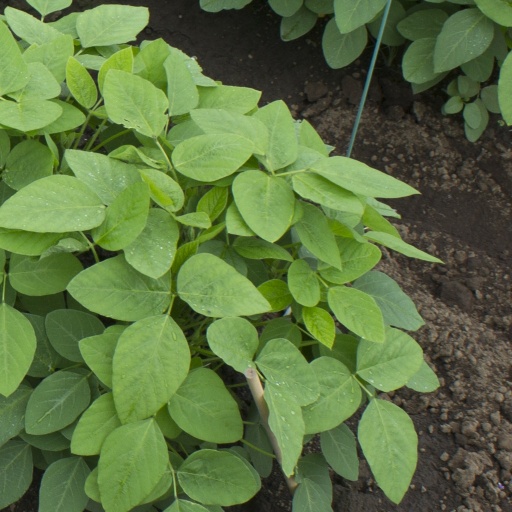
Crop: soybean